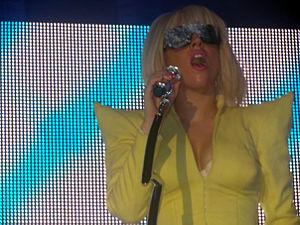
The Fame Ball Tour est la première tournée de l’artiste américaine Lady Gaga. Il s’agit également de la première série de concerts qui l'a aidé à promouvoir son premier album, The Fame. Les spectacles débutent en mars sur le continent nord-américain, sont suivis par quelques représentations en Australie puis se rendent jusqu’en Europe pour plus de cinquante dates. Certains concerts ont lieu en Asie tandis que deux font partie du festival anglais V et que deux autres sont reportés en avril. Gaga décrit la tournée comme un voyage à travers les musées du pop art qui incorpore la conceptualité de personnes connues telles que Andy Warhol. Dans certains cas, les bénéfices des billets sont donnés à des œuvres de charité. Une version alternative des spectacles contenant moins de changements et d’interprétations est créée pour accommoder Gaga dans des lieux particuliers.